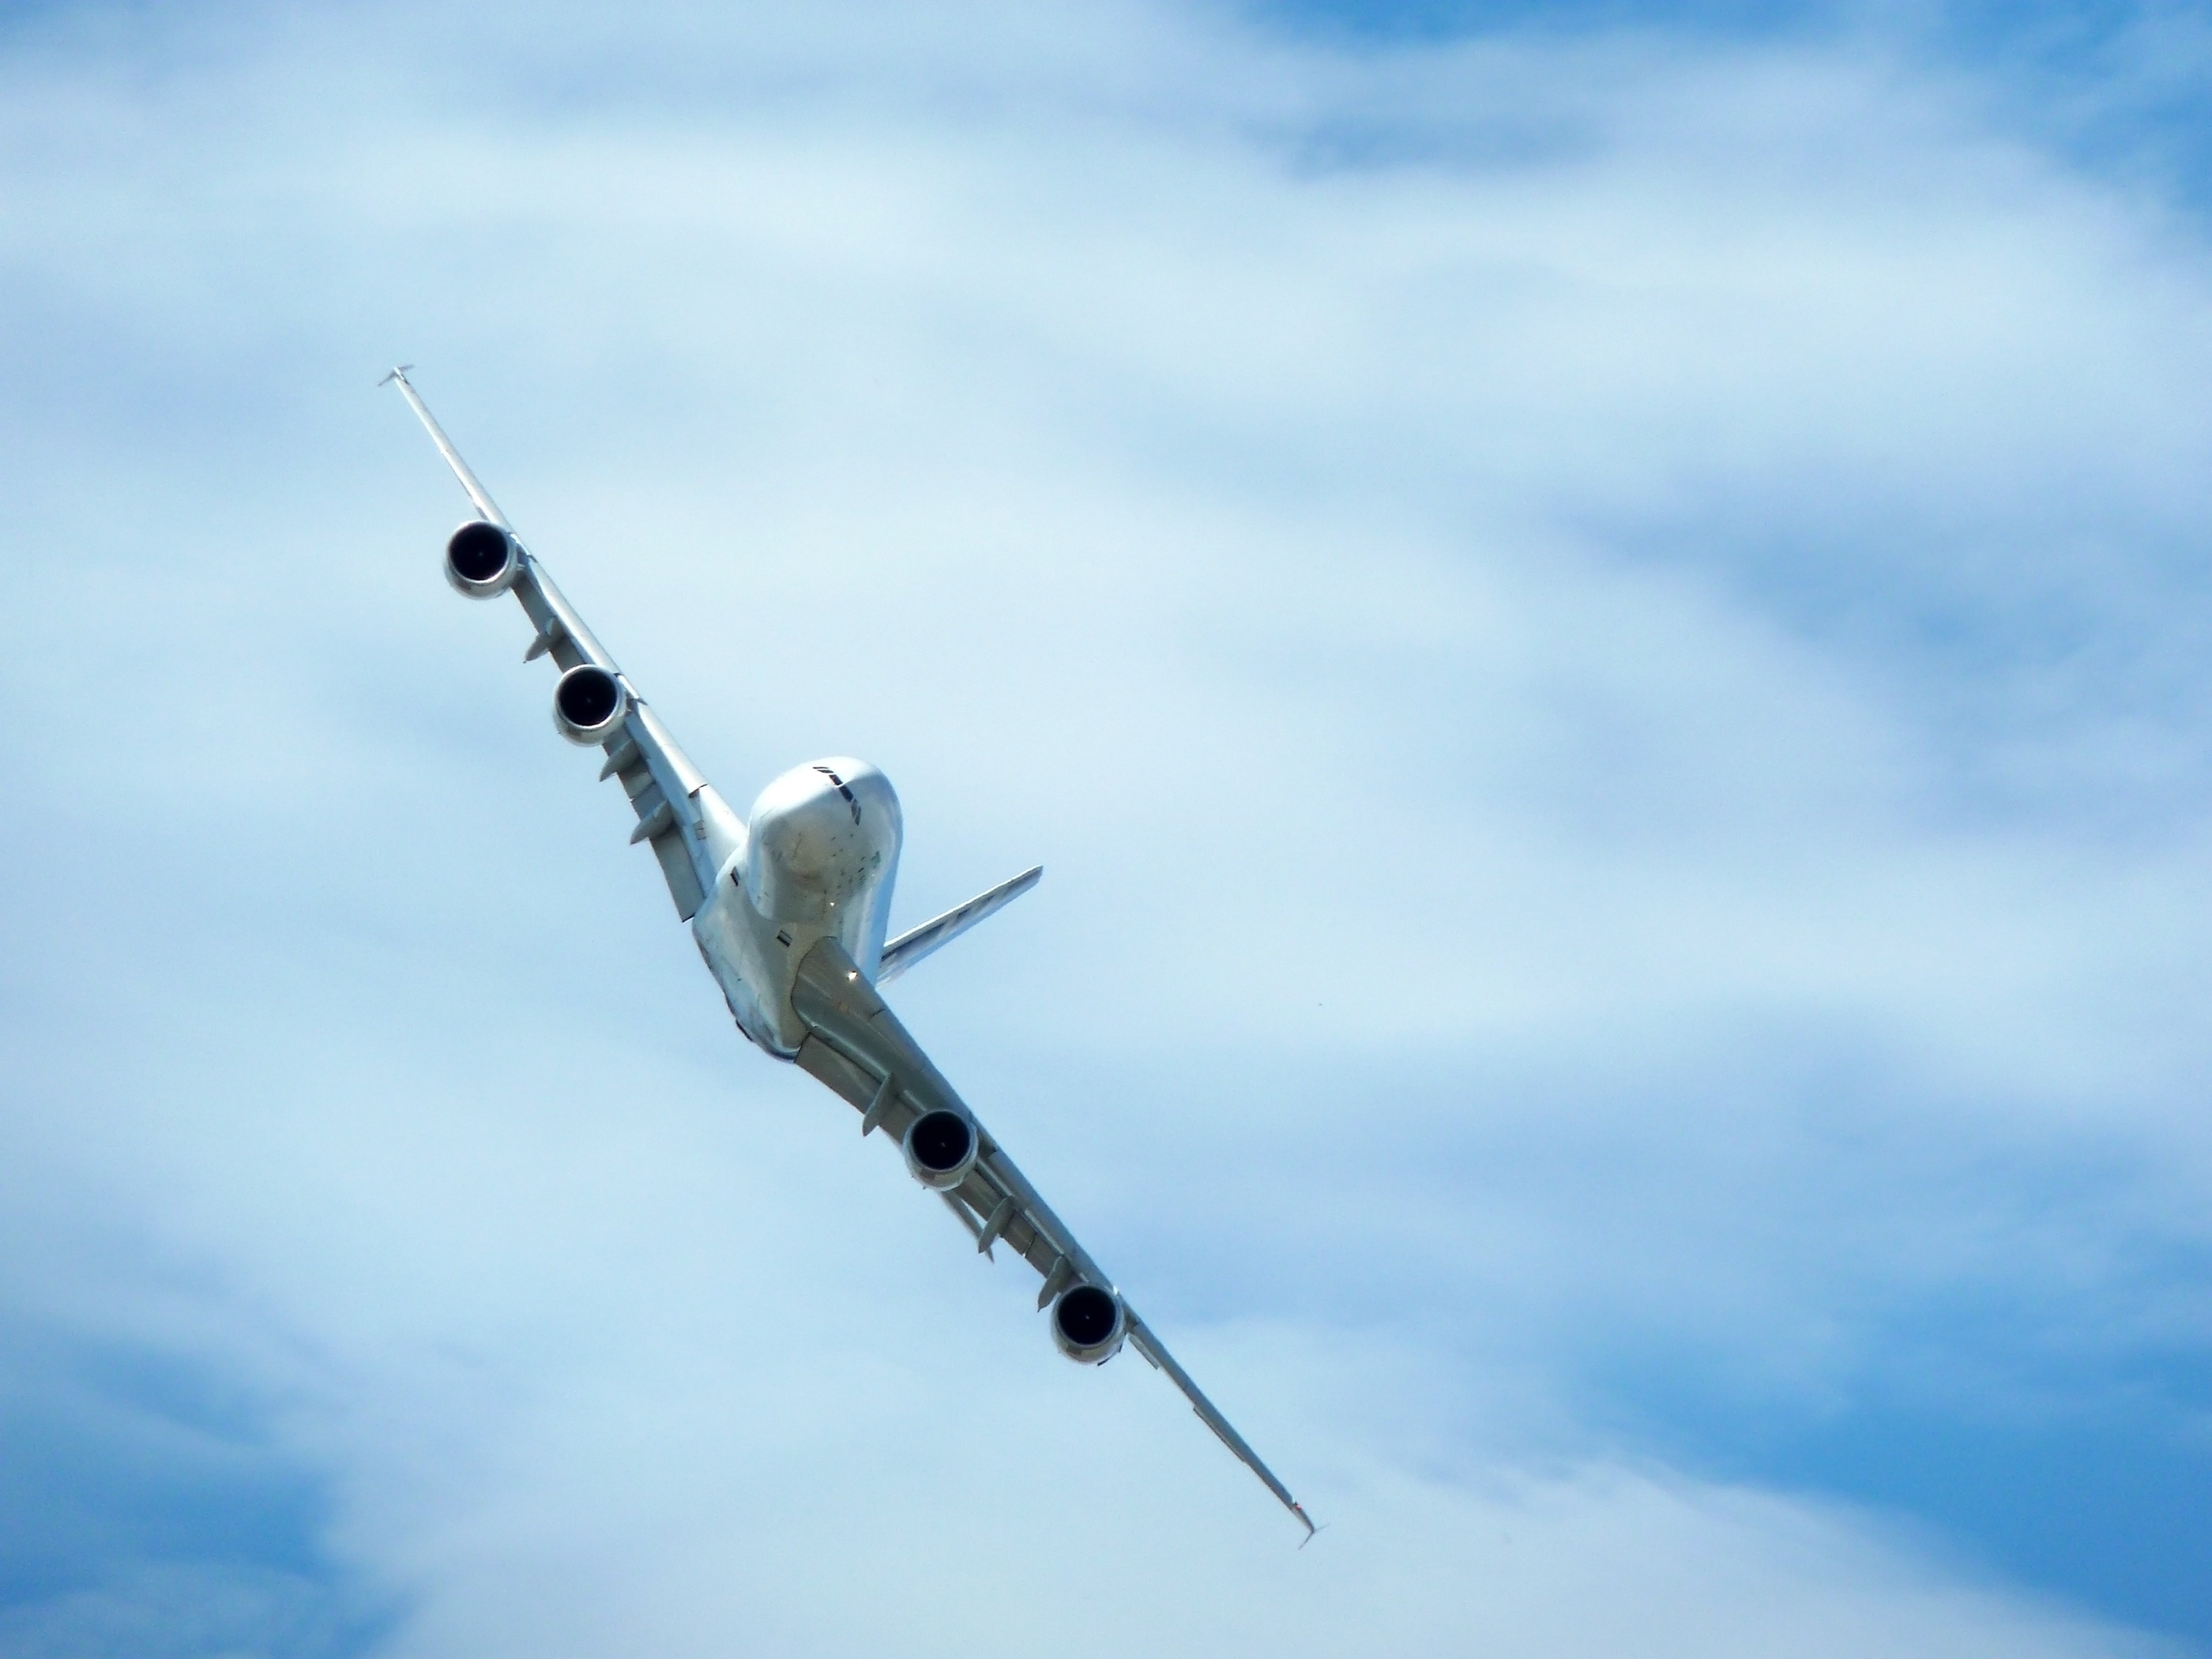
wing, sky, white, airplane, aircraft, vehicle, aviation, flight, angle, airbus, a380, large, takeoff, air show, air force, jet aircraft, aerobatics, fighter aircraft, maneuver, military aircraft, atmosphere of earth, general aviation